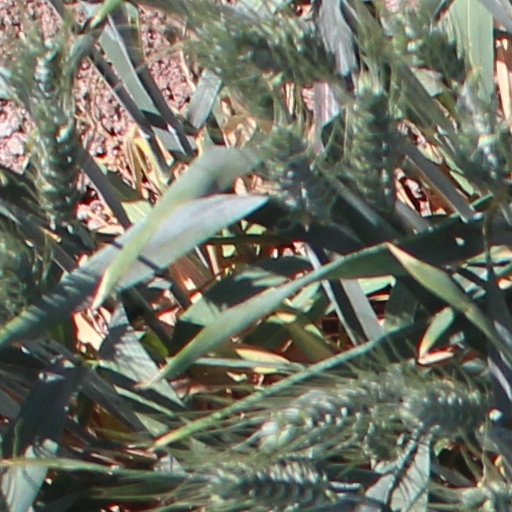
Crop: wheat